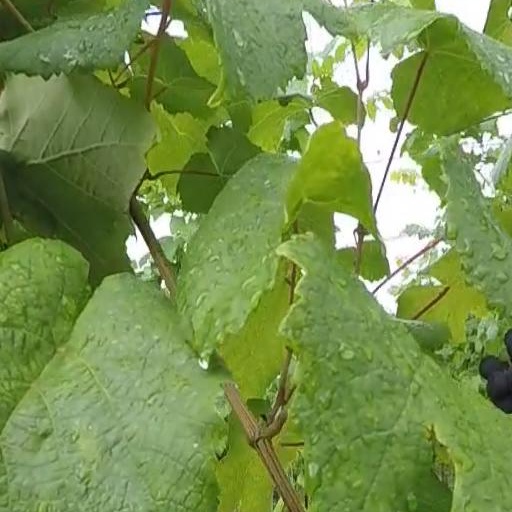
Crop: grape